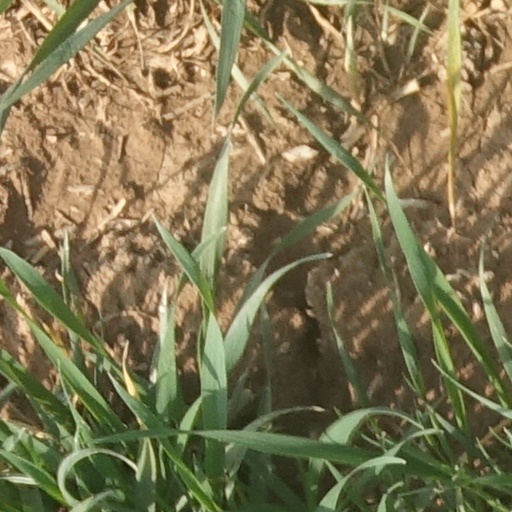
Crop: wheat